HŽ series 1061

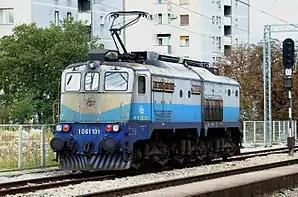
Croatian Railways Series 1061

The HŽ series 1061 was a 6-axle articulated electric locomotive series that was used by Croatian Railways. In Slovenia it is known as "SŽ series 362". This locomotive, built jointly by Ansaldo and Breda, is derived from the Italian FS Class E636 and was originally donated by the Italian government. It was known as "JŽ series 362" in the SFRJ. It was mostly used on the Rijeka - Zagreb railway and some auxiliary branches of this line. With the conversion of the Rijeka - Zagreb railway from 3KV DC electrical system to the 25 KV AC catenary, these locomotives were retired in 2012. Almost identical locomotives of this type on the Slovenian Railways were phased out in 2008.